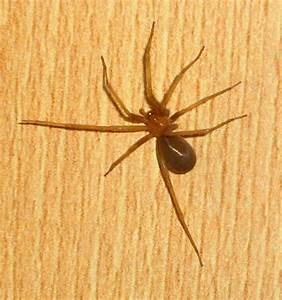
Label: spider